Isidore Battikha

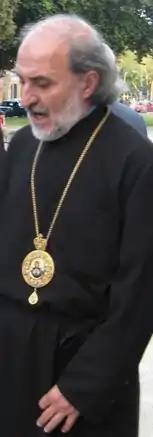
Archbishop Isidore Battikha.

Isidore Battikha (born July 28, 1950 in Aleppo, Syria) is a Syrian archbishop emeritus of the Melkite Greek Catholic Archeparchy of Homs in Syria.